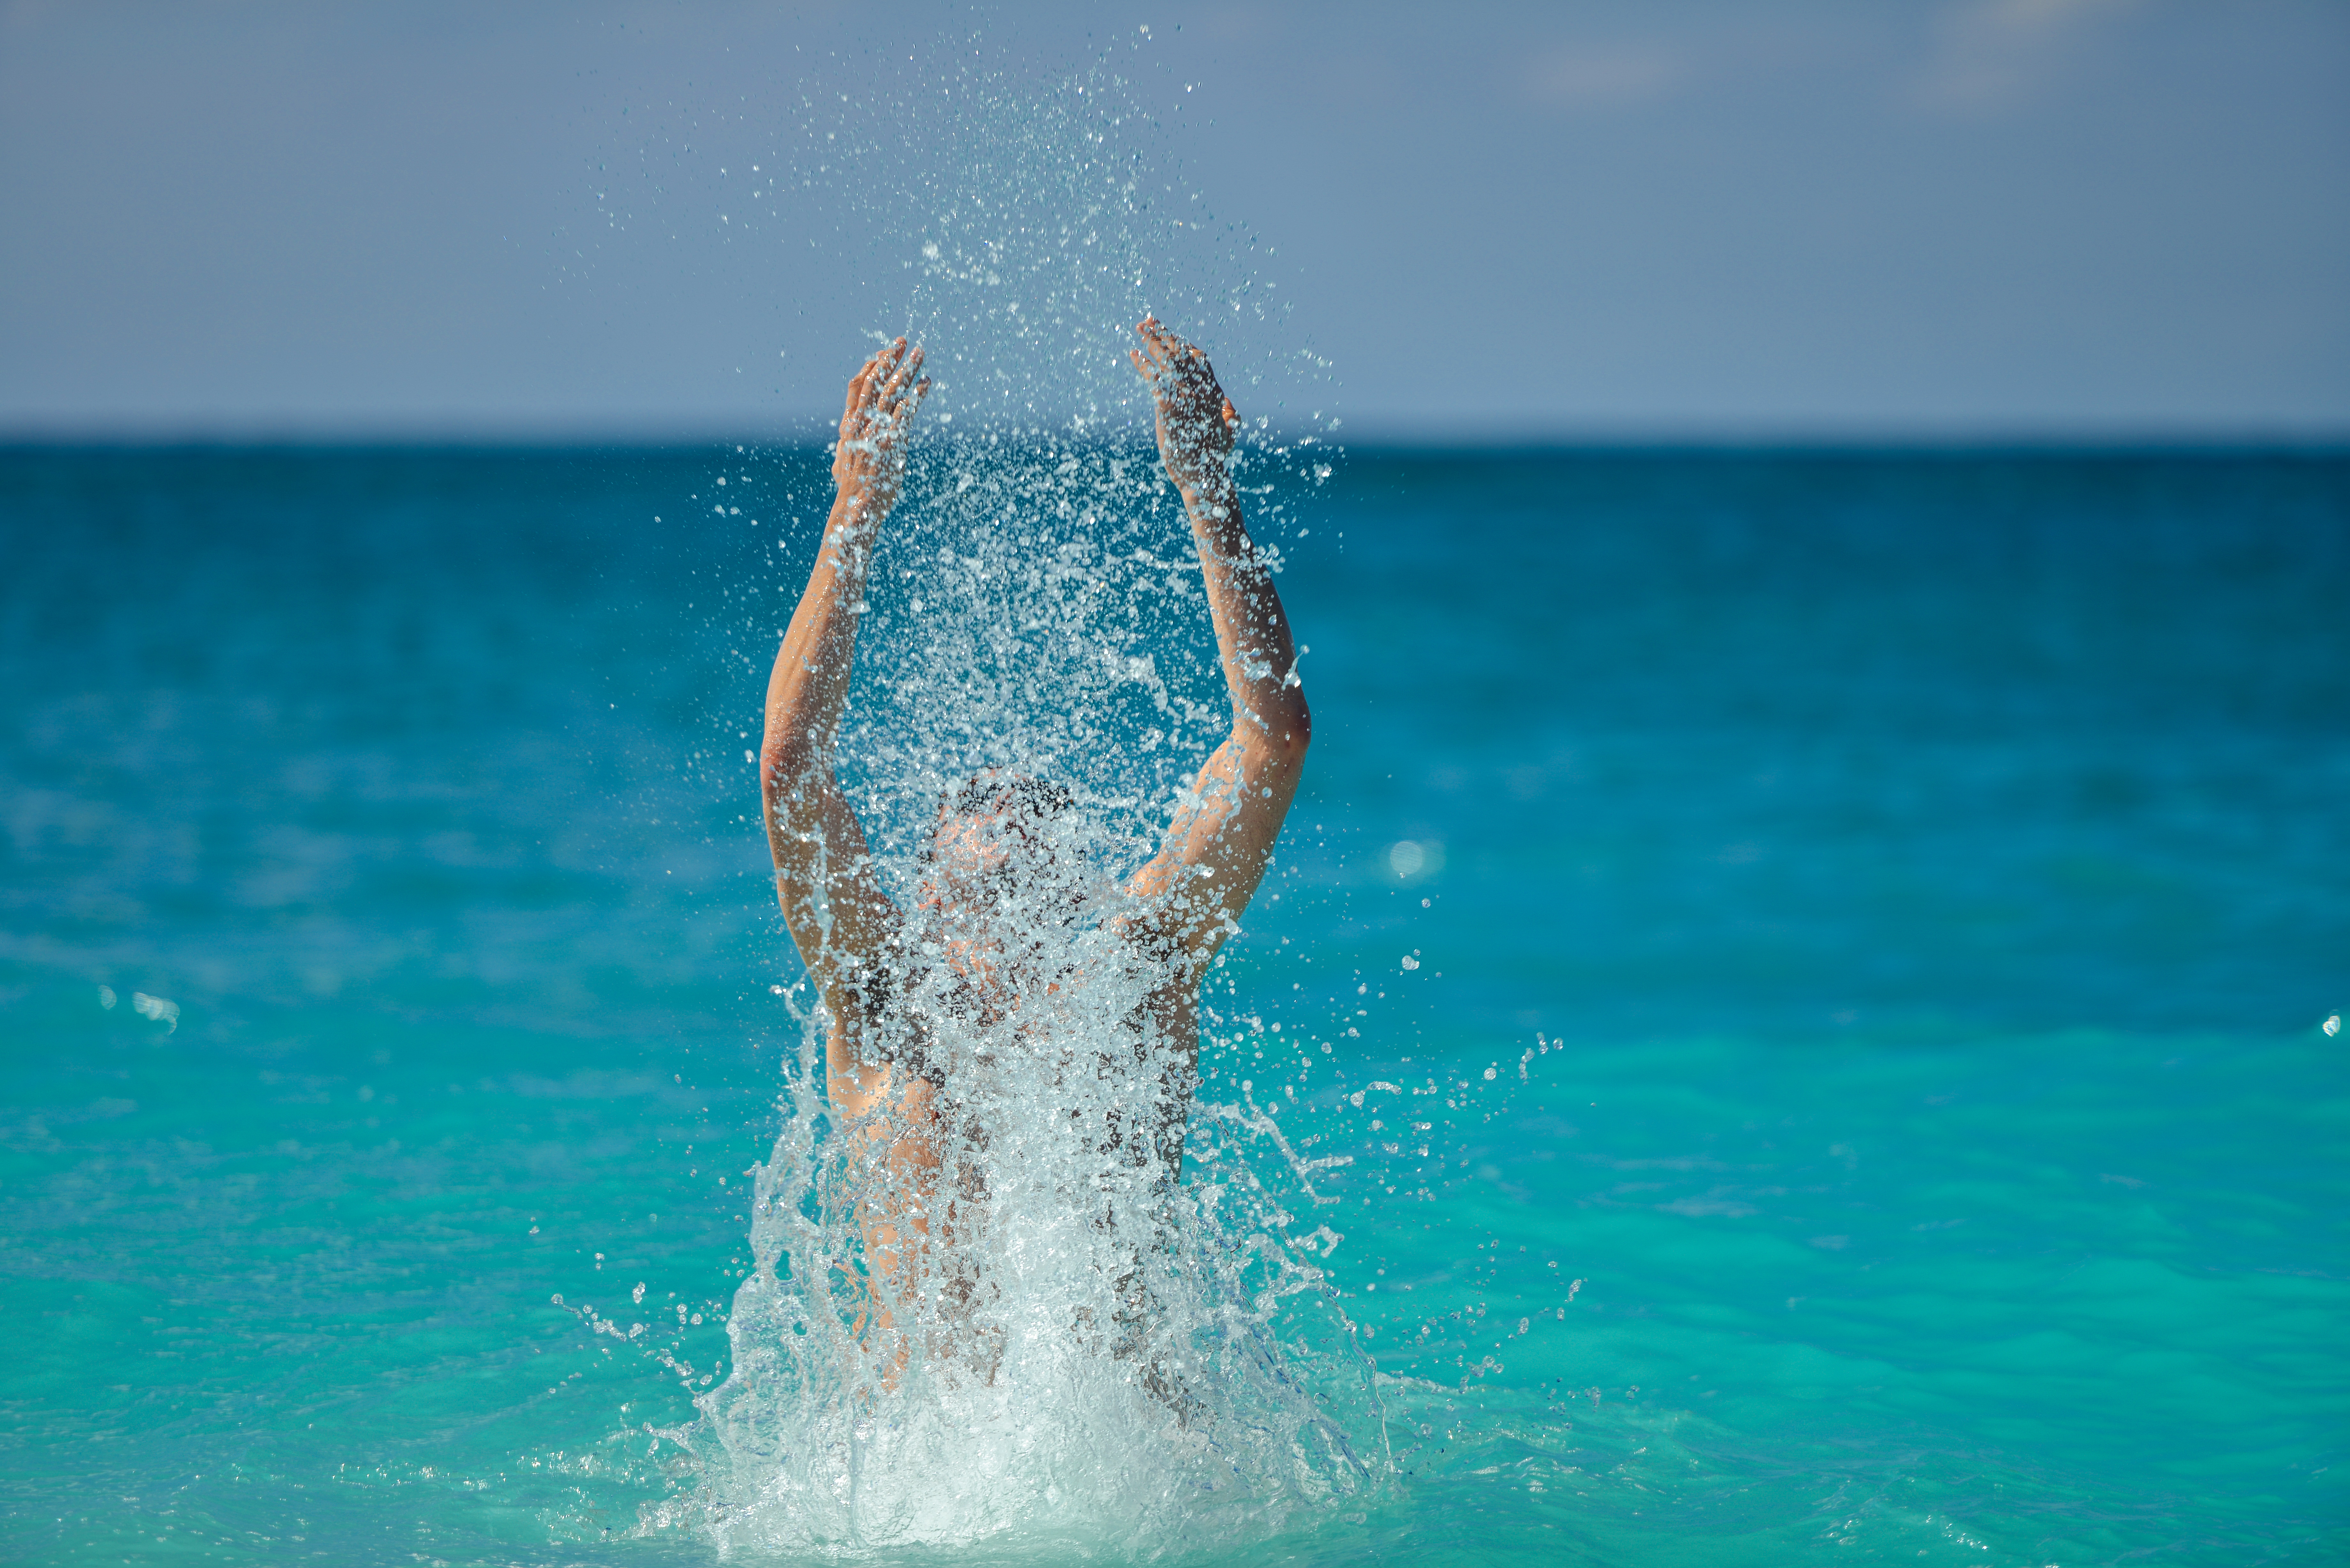
man, sea, water, ocean, person, wave, vacation, underwater, splash, swimming pool, biology, holiday, blue, swimming, fun, aqua, happy, sports, joy, joyful, enjoy, salt water, excited, water drops, water sport, seawater, wind wave, marine biology